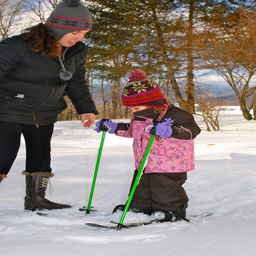
A woman teaching a small child to ski in the snow.
A woman looks on as a young girl skies across snowy ground.
A child learning how to ski with an adult looking on.
A woman watches while a young child skis.
A woman teaching a little girl how to ride skis.